James Byrne (archbishop of Dubuque)

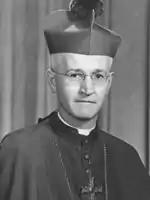

James Joseph Byrne (July 28, 1908 – August 2, 1996) was an American prelate of the Catholic Church. He was Archbishop of Dubuque from 1962 to 1983, having previously served as Auxiliary Bishop of St. Paul (1947–1956) and Bishop of Boise (1956–1962).